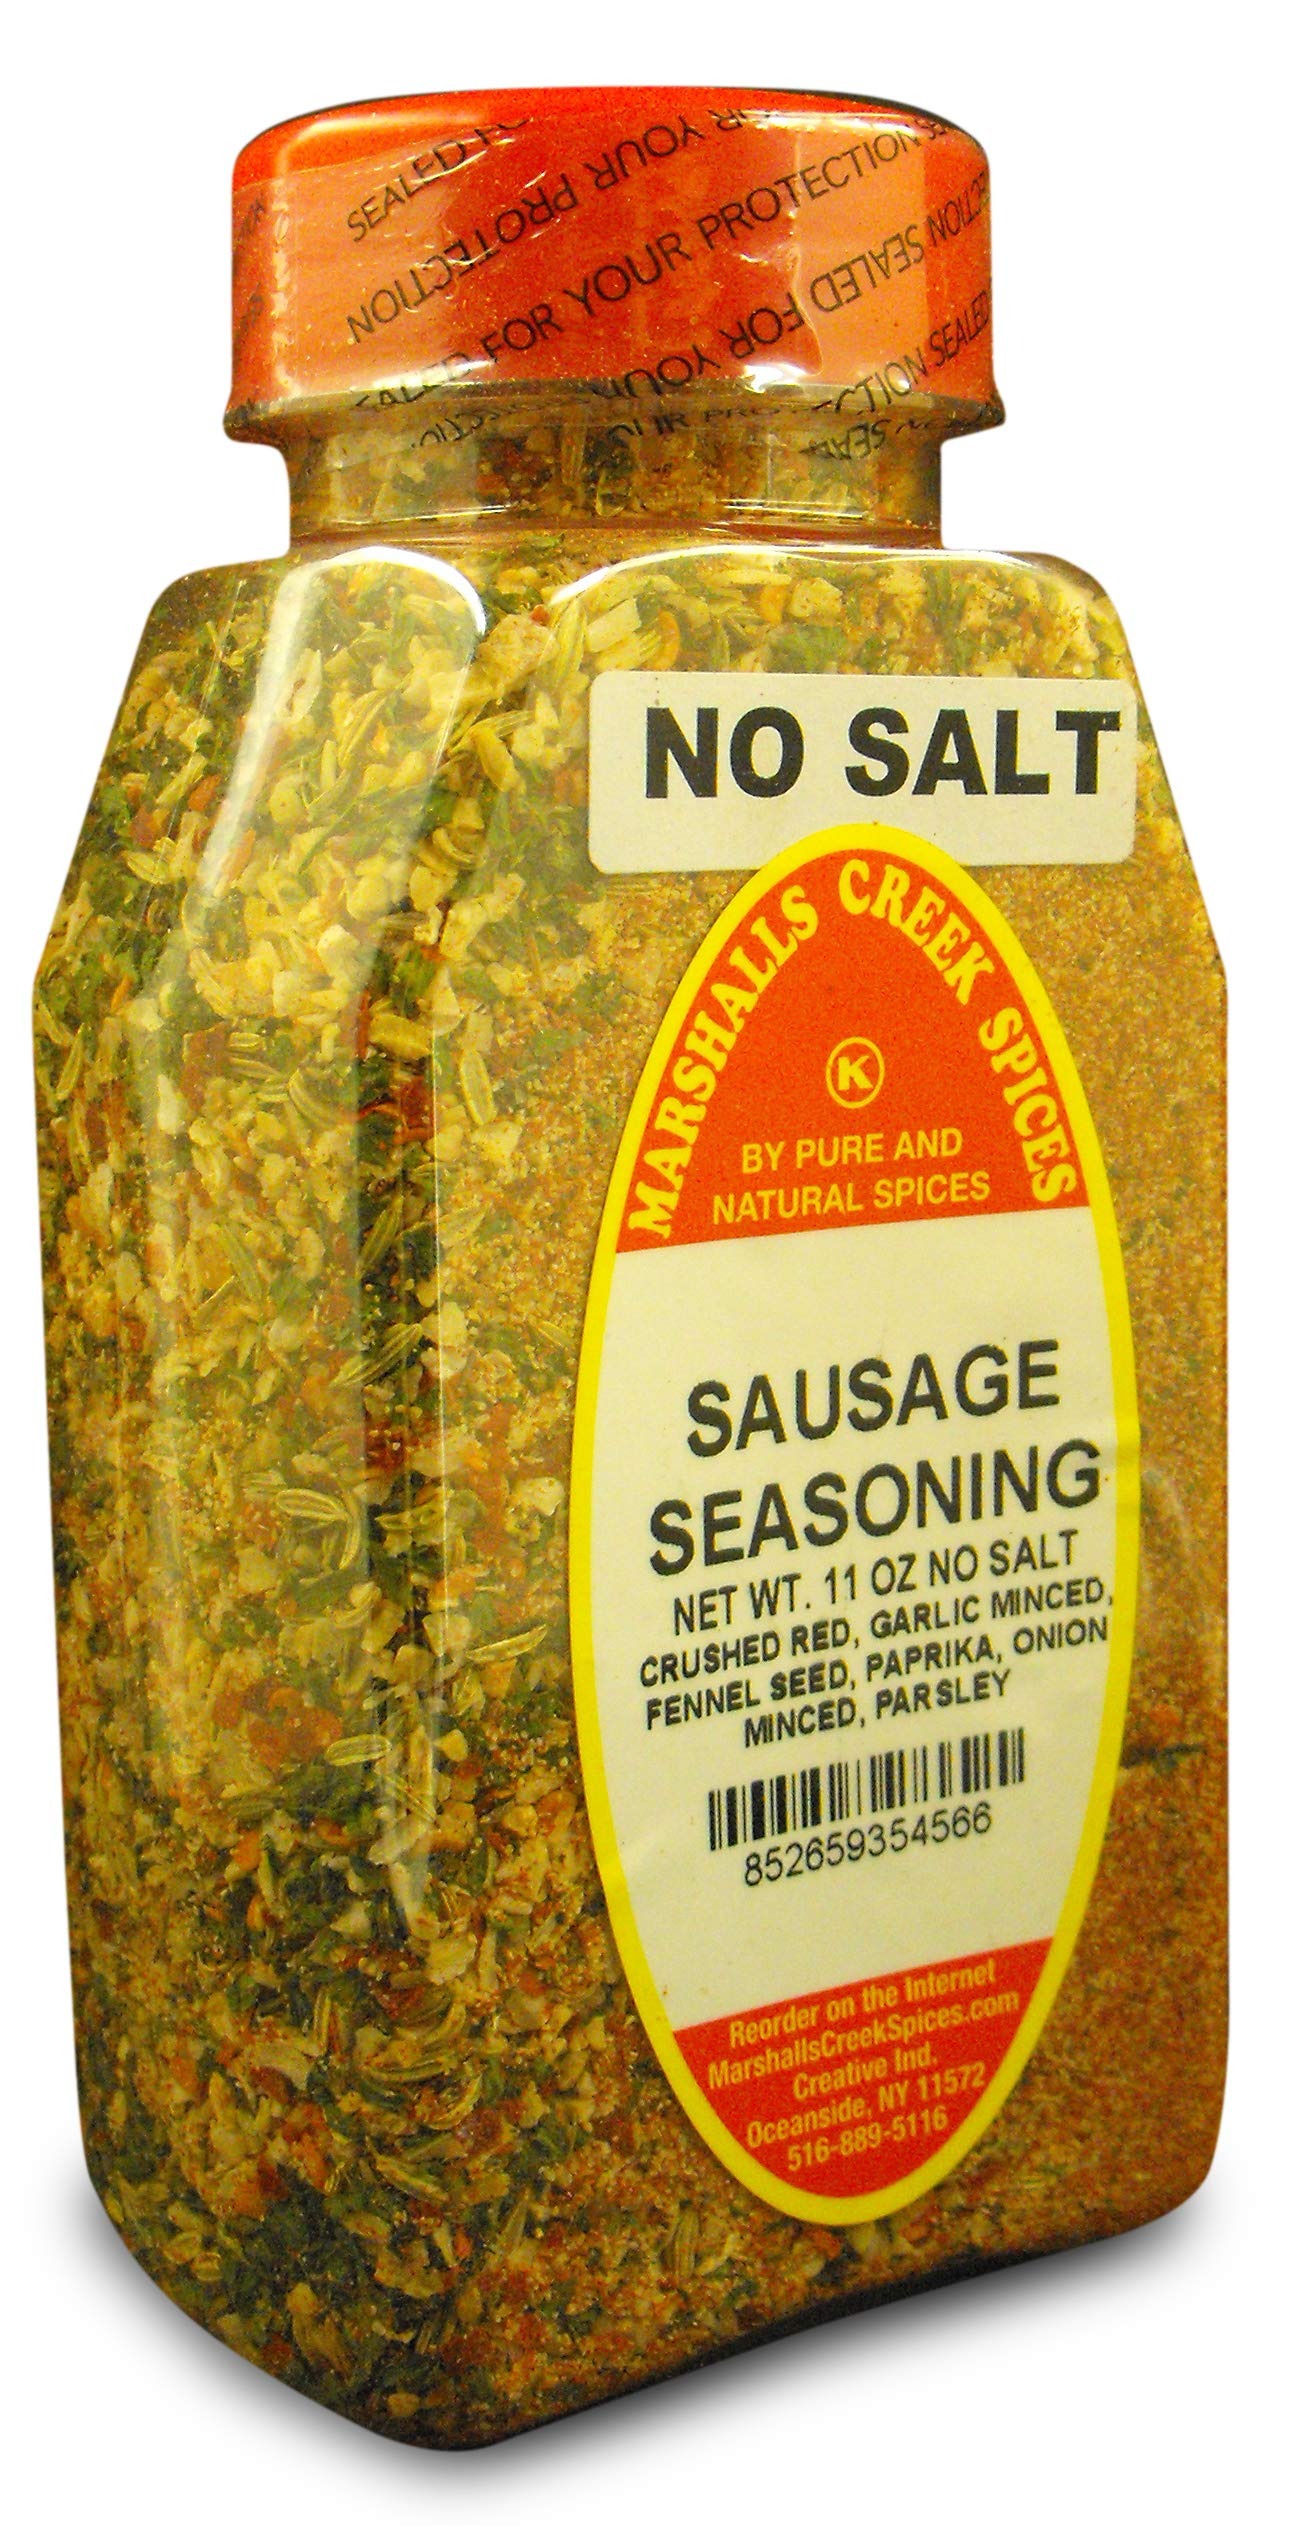
Item Name: Marshalls Creek Kosher Spices SAUSAGE SEASONING NO SALT, 11 OZ
Bullet Point 1: Marshalls Creek Spices buys in small quantities and packs weekly providing the freshest spices possible. Fresher spices means more flavor and a longer shelf life.
Bullet Point 2: No Fillers
Bullet Point 3: No MSG
Bullet Point 4: All Natural
Value: 11.0
Unit: ounce

Price: 11.98